Chevrolet Corvette (C4)

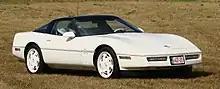
1988 Corvette 35th anniversary edition

A yellow convertible was the pace car for the 1986 Indianapolis 500 race. This marked the return of the convertible body style, absent from the Corvette lineup since 1975. All 7,315 1986 convertible Corvettes (all exterior colors) had "Indy 500 Pace Car" console identification.